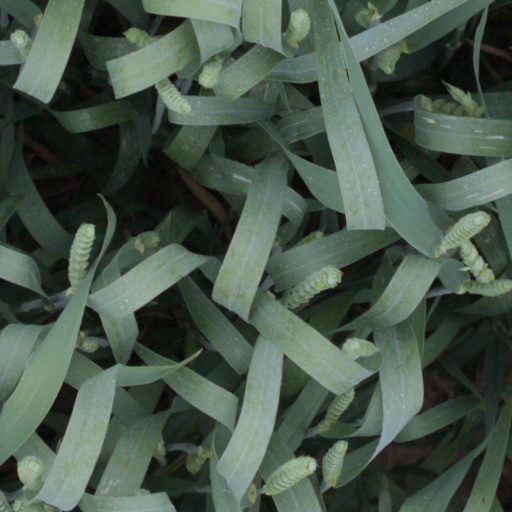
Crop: wheat